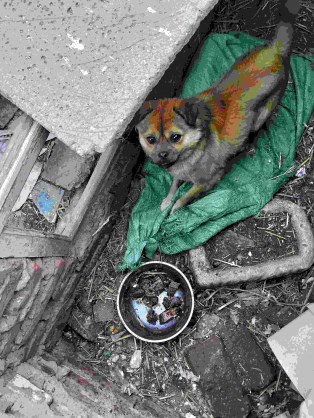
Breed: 3336-n000121-chinese_rural_dog